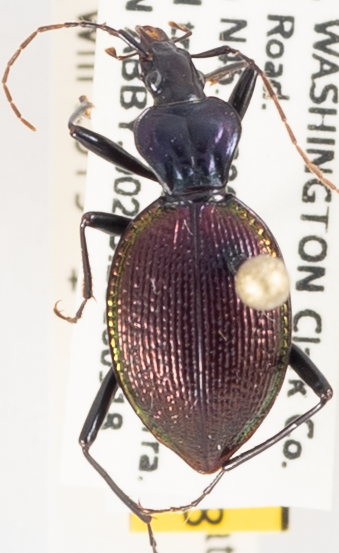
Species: Scaphinotus marginatus
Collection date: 2018-09-18
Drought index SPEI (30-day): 0.42
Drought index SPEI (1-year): -0.436
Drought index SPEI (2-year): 0.71